Lidsville

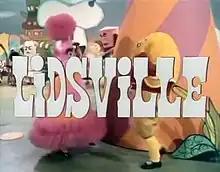

Lidsville is an American television show created by brothers Sid and Marty Krofft. It was their third series, following "H.R. Pufnstuf" (1969) and "The Bugaloos" (1970). As did its predecessors, "Lidsville" combined two types of characters: conventional actors in makeup alongside performers in full mascot costumes, whose voices were dubbed in post-production. Seventeen episodes aired on Saturday mornings on ABC during 1971–1973. The show was rebroadcast on NBC Saturday mornings the following season.